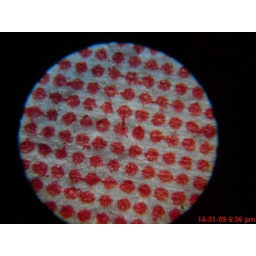
Subway tissue paper magnified :-) Look at the white spots (tomato) in the previous snap.